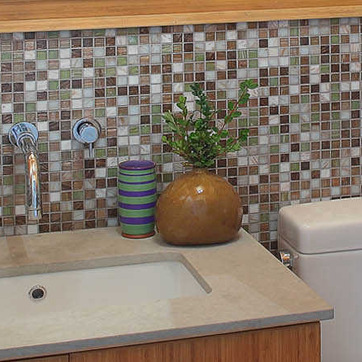
Material: ceramic